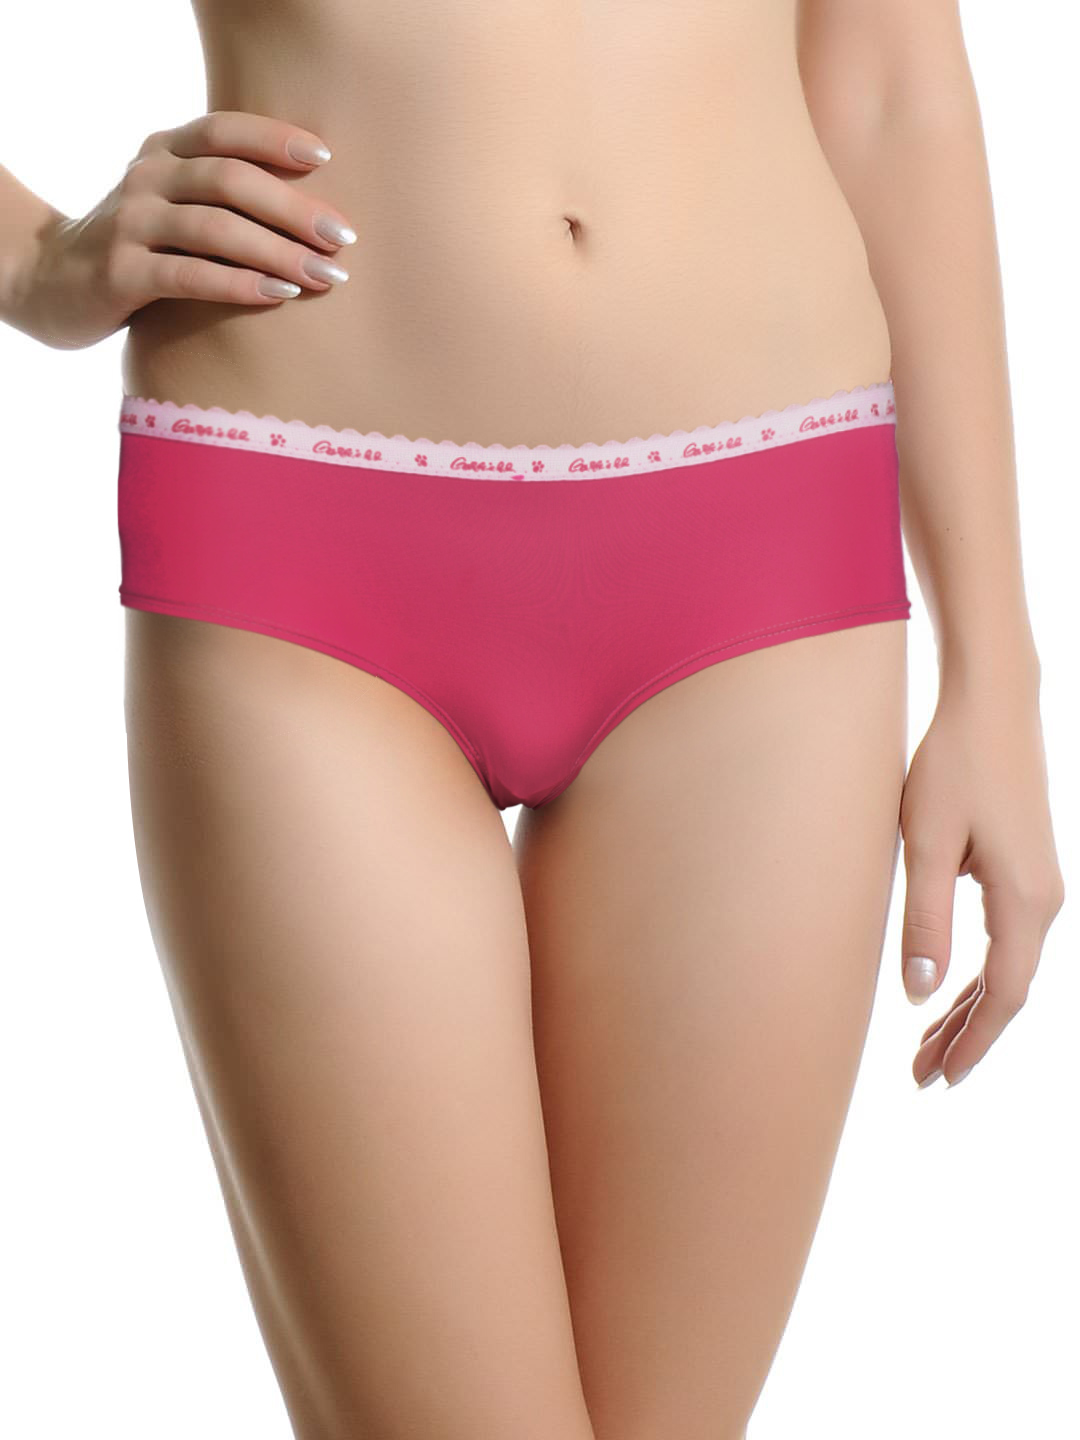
Garfield Women Pink Cheeky Hipster Briefs
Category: Apparel / Innerwear / Briefs
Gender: Women
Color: Pink
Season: Summer 2017
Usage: Casual